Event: Nepal Earthquake
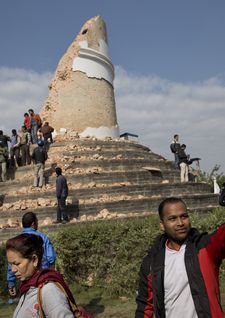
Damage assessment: damage